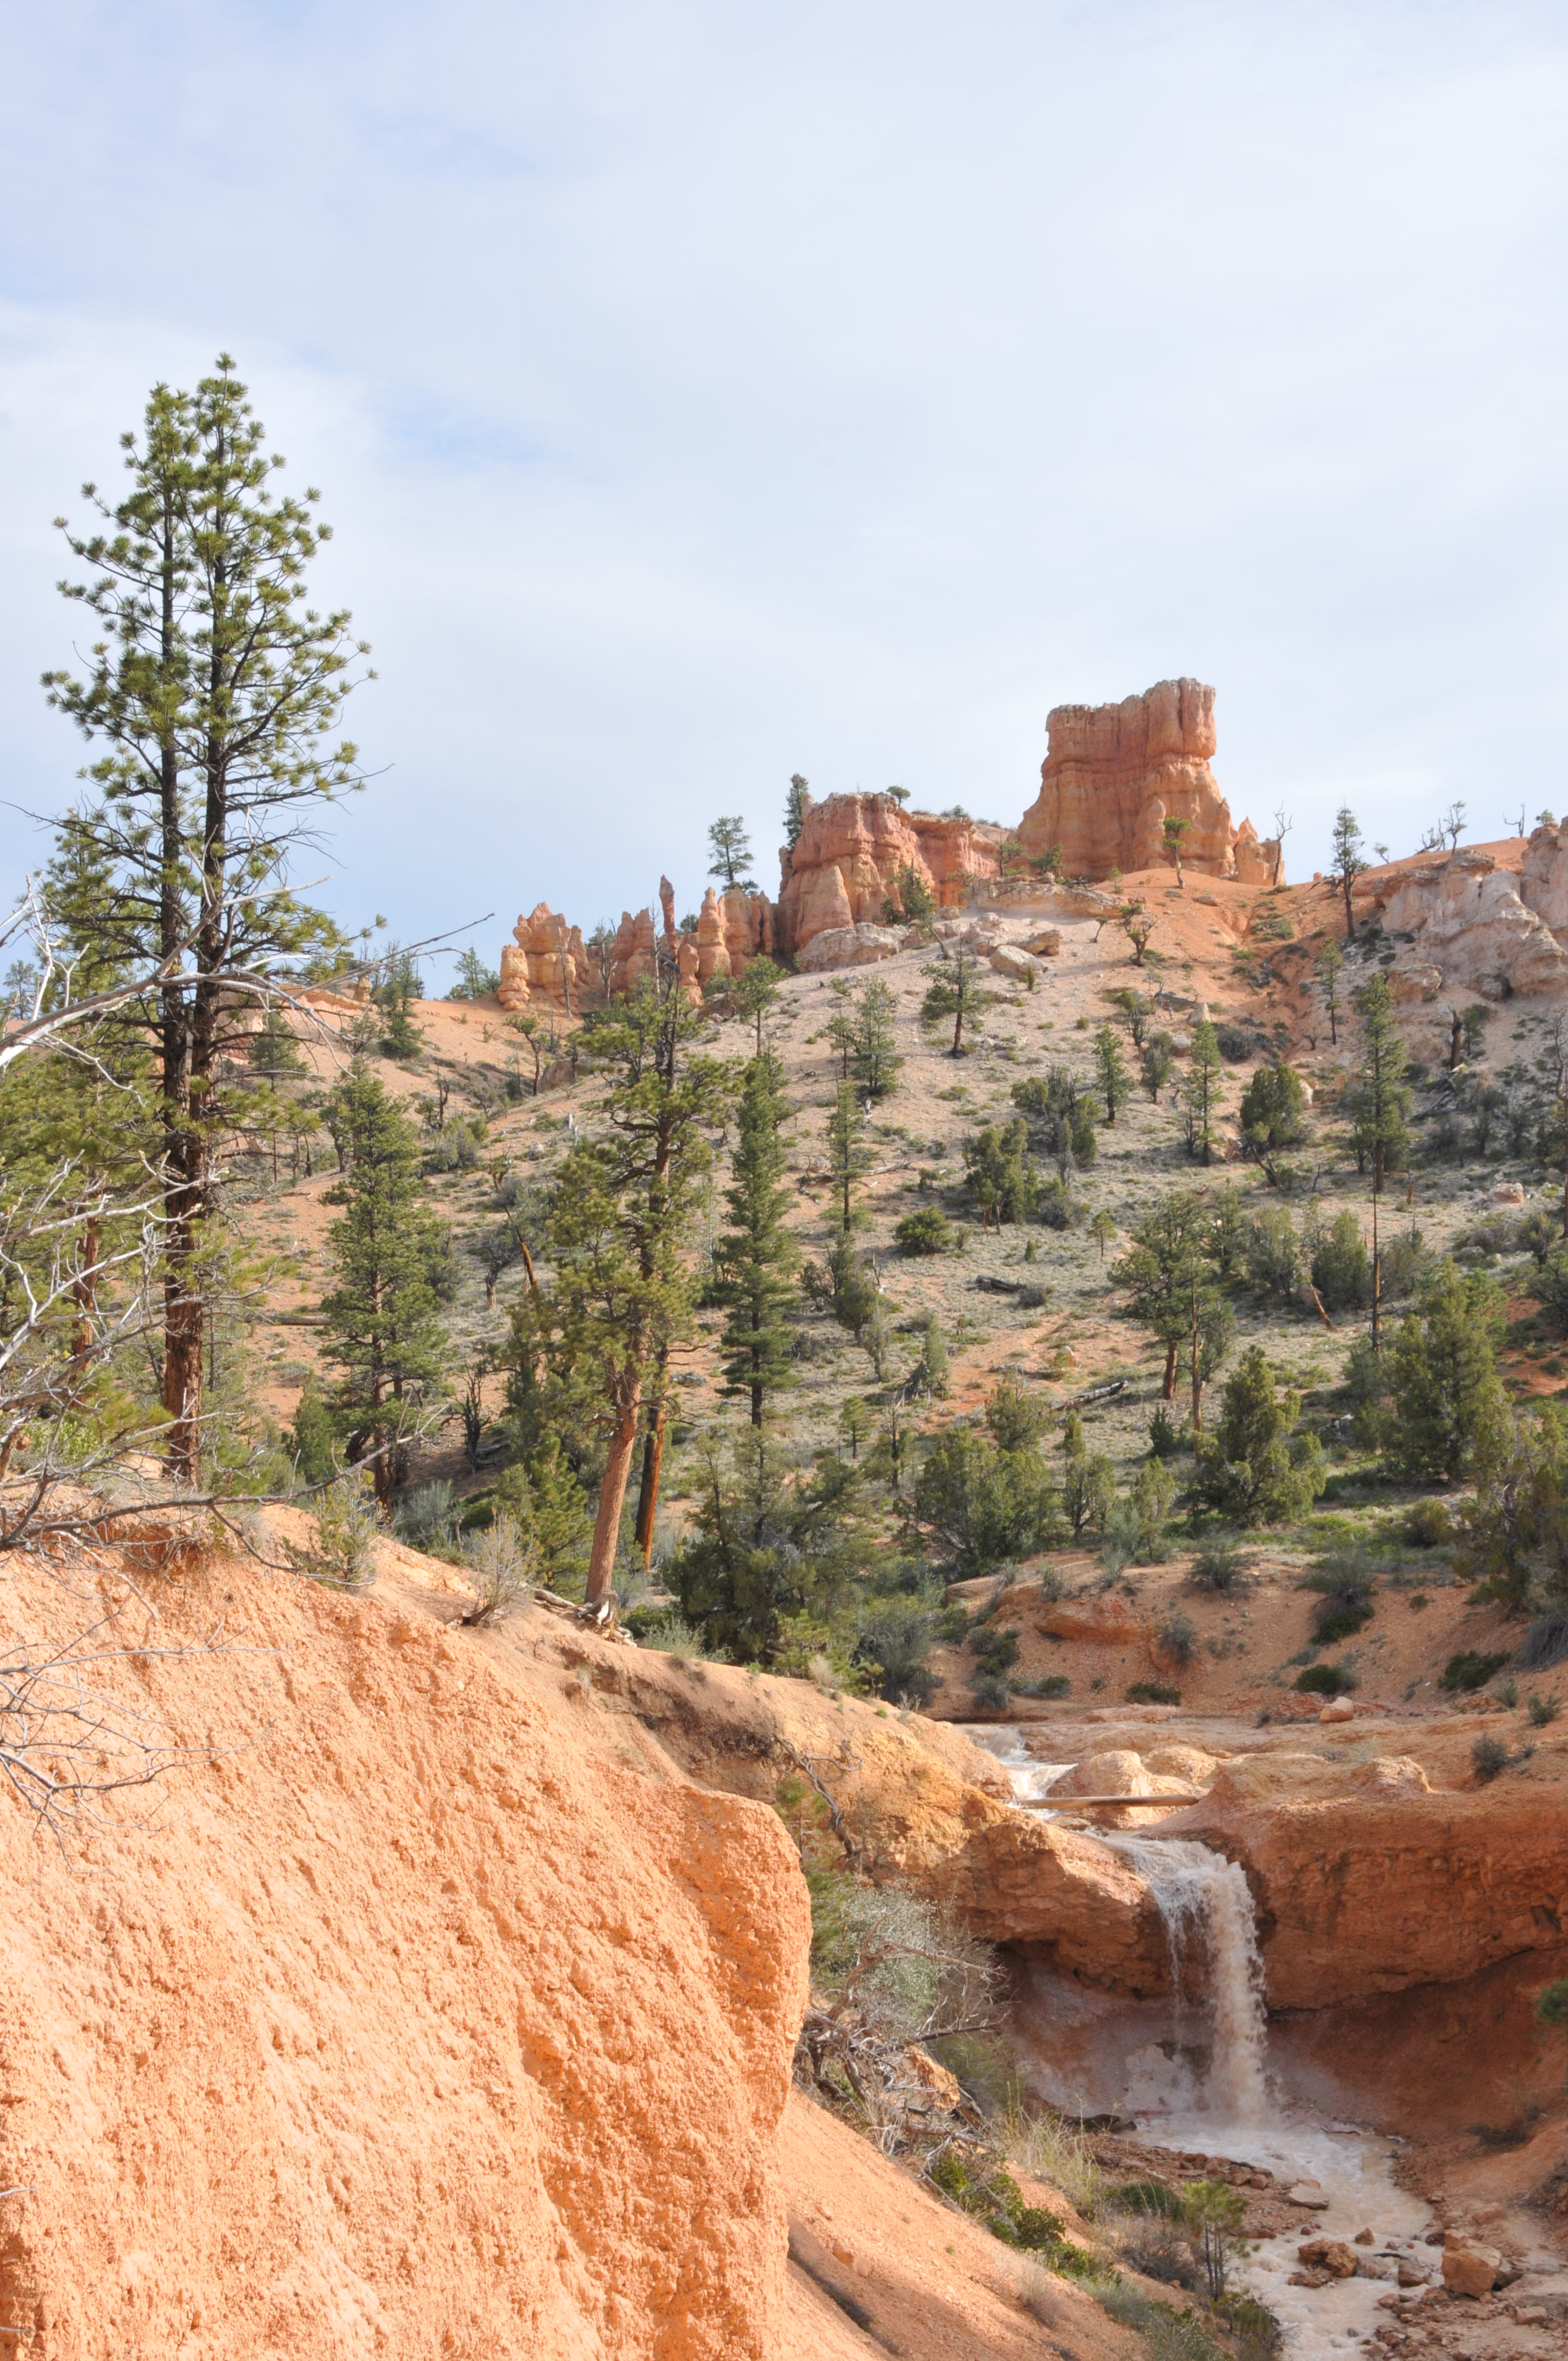
bryce canyon, desert, landscape, scenic, utah, red rocks, waterfall, creek, mountains, mesa, cloud, sky, plant, plant community, mountain, natural landscape, bedrock, tree, larch, terrain, formation, geological phenomenon, slope, outcrop, hill, fault, klippe, erosion, escarpment, valley, plateau, riparian zone, geology, rock, soil, nature reserve, shrubland, badlands, road, conifer, trail, cliff, butte, wadi, batholith, stream, aeolian landform, intrusion, arch, historic site, chaparral, water feature, forest, sill, vacation, village, ravine, pine, history, pine family, narrows, ancient history